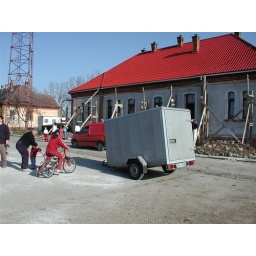
The trailer that brought 9 bikes and lots of clothes in front of NewHome New Life